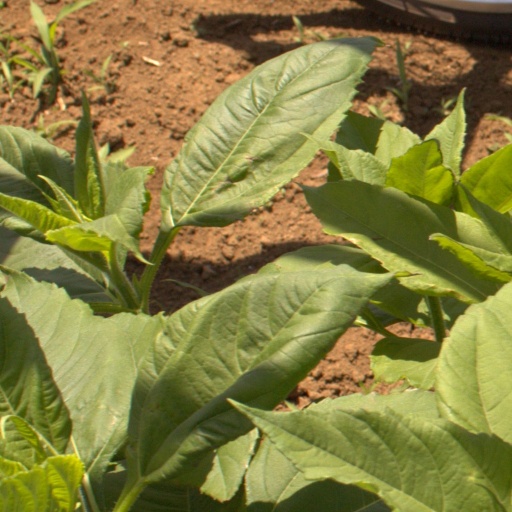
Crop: Jerusalem artichoke